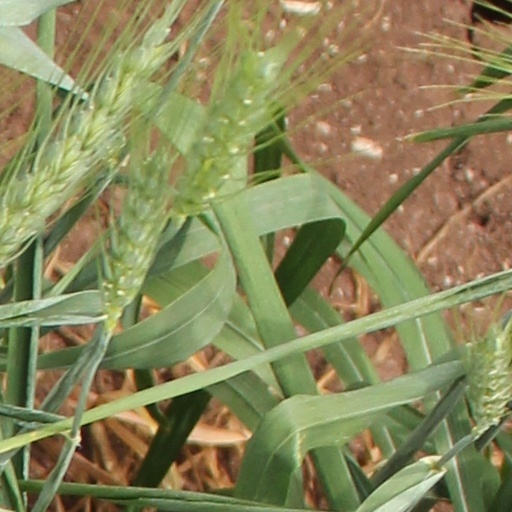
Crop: wheat